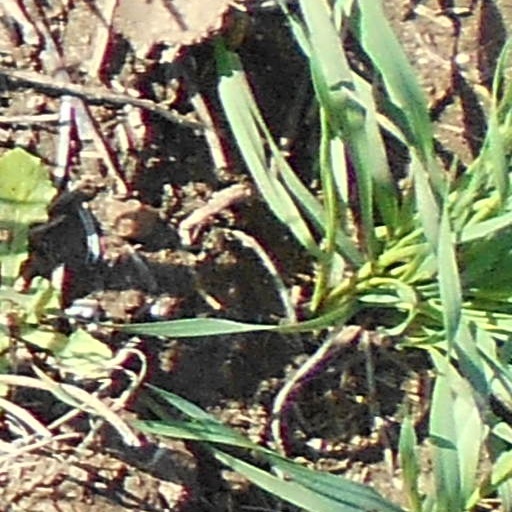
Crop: wheat